Hawksley House

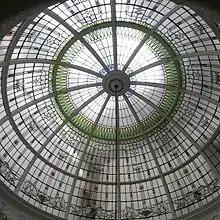
The glass dome above the main staircase in Hawksley House

The building was constructed in Penrith red sandstone and ashlar with a Lakeland slate roof. The exterior design is neoclassical and features Ionic porches, Tuscan window bays, architraves and dentilled cornices.